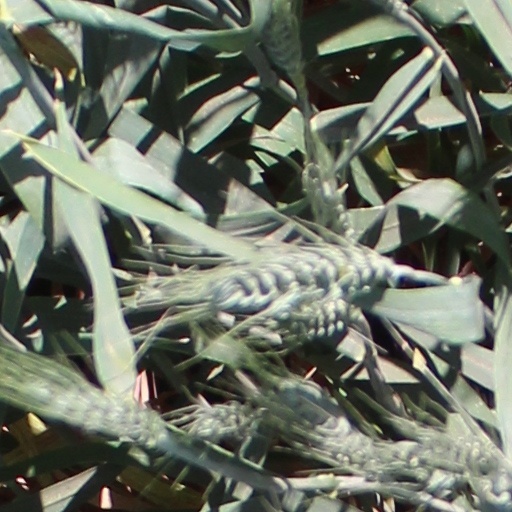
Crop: wheat